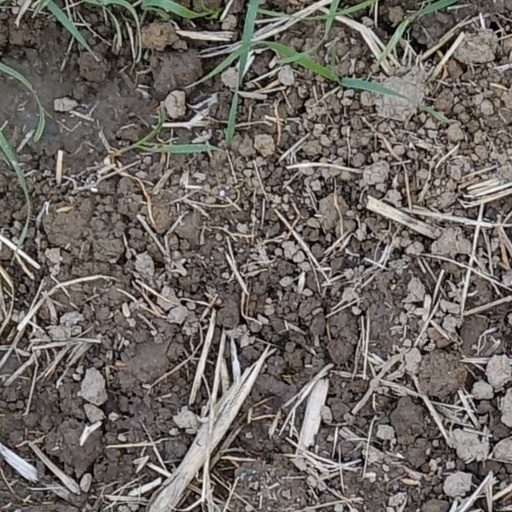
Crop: wheat